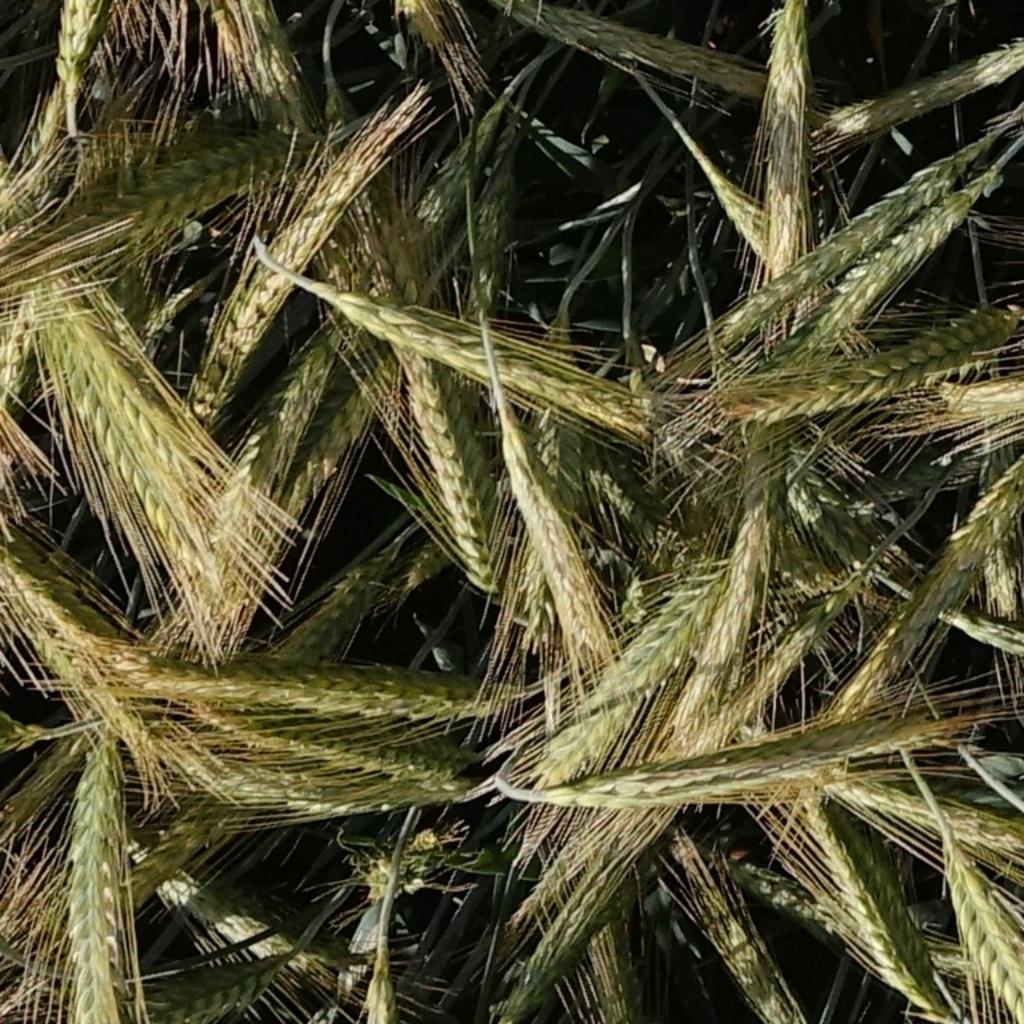
Country: France
Location: VLB
Wheat development stage: Filling